Hygiene in Christianity

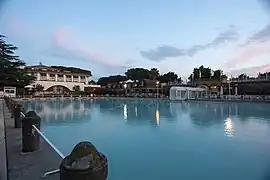
"Bagno del Papa" in Viterbo.

The popes allocated to the Romans bathing through "diaconia", or private Lateran baths, or even a myriad of monastic bath houses functioning in eighth and ninth centuries. The popes maintained their baths in their residences which described by scholar Paolo Squatriti as "luxurious baths", and bath houses including hot baths incorporated into Christian church buildings or those of monasteries, which known as "charity baths" because they served both the clerics and needy poor people.